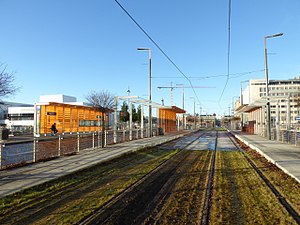
Oslos sporveje / Historie / Fremtid
De første spor til Bjørvikslinja er lagt, men sporvognene lader vente på sig.
Oslos sporveje er et sporvejsnet, der sammen med T-banen og NSB's tog udgør den skinnegående kollektive trafik i Oslo og Bærum. Sporvejene ejes af det kommunalt ejede Sporveien, mens driften varetages af datterselskabet Sporveien Trikken på vegne af trafikselskabet Ruter med sporvogne ejet af Oslo Vognselskap.